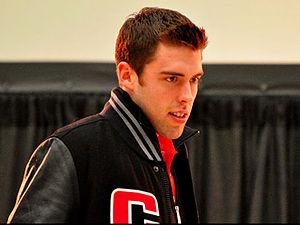
Brandon Gormley est un joueur professionnel canadien de hockey sur glace.